Françoise Vanhecke

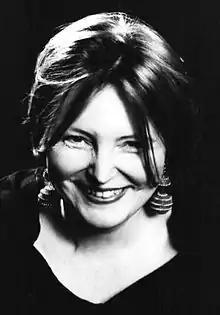
Vanhecke

Gravação do CD Música de Câmara de Gilberto Mendes .Cd em comemoração ao 450° aniversario da cidade de Santos, Brazil